RTÉ Radio

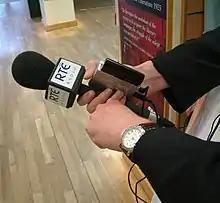
RTÉ Radio microphone in 2004

Radio Éireann had limited programming hours and a conservative programming policy. It was barely tolerated by some Irish listeners, and was often shunned in favour of BBC stations and Radio Luxembourg. This changed when Radio Éireann became free of direct government control in 1960.